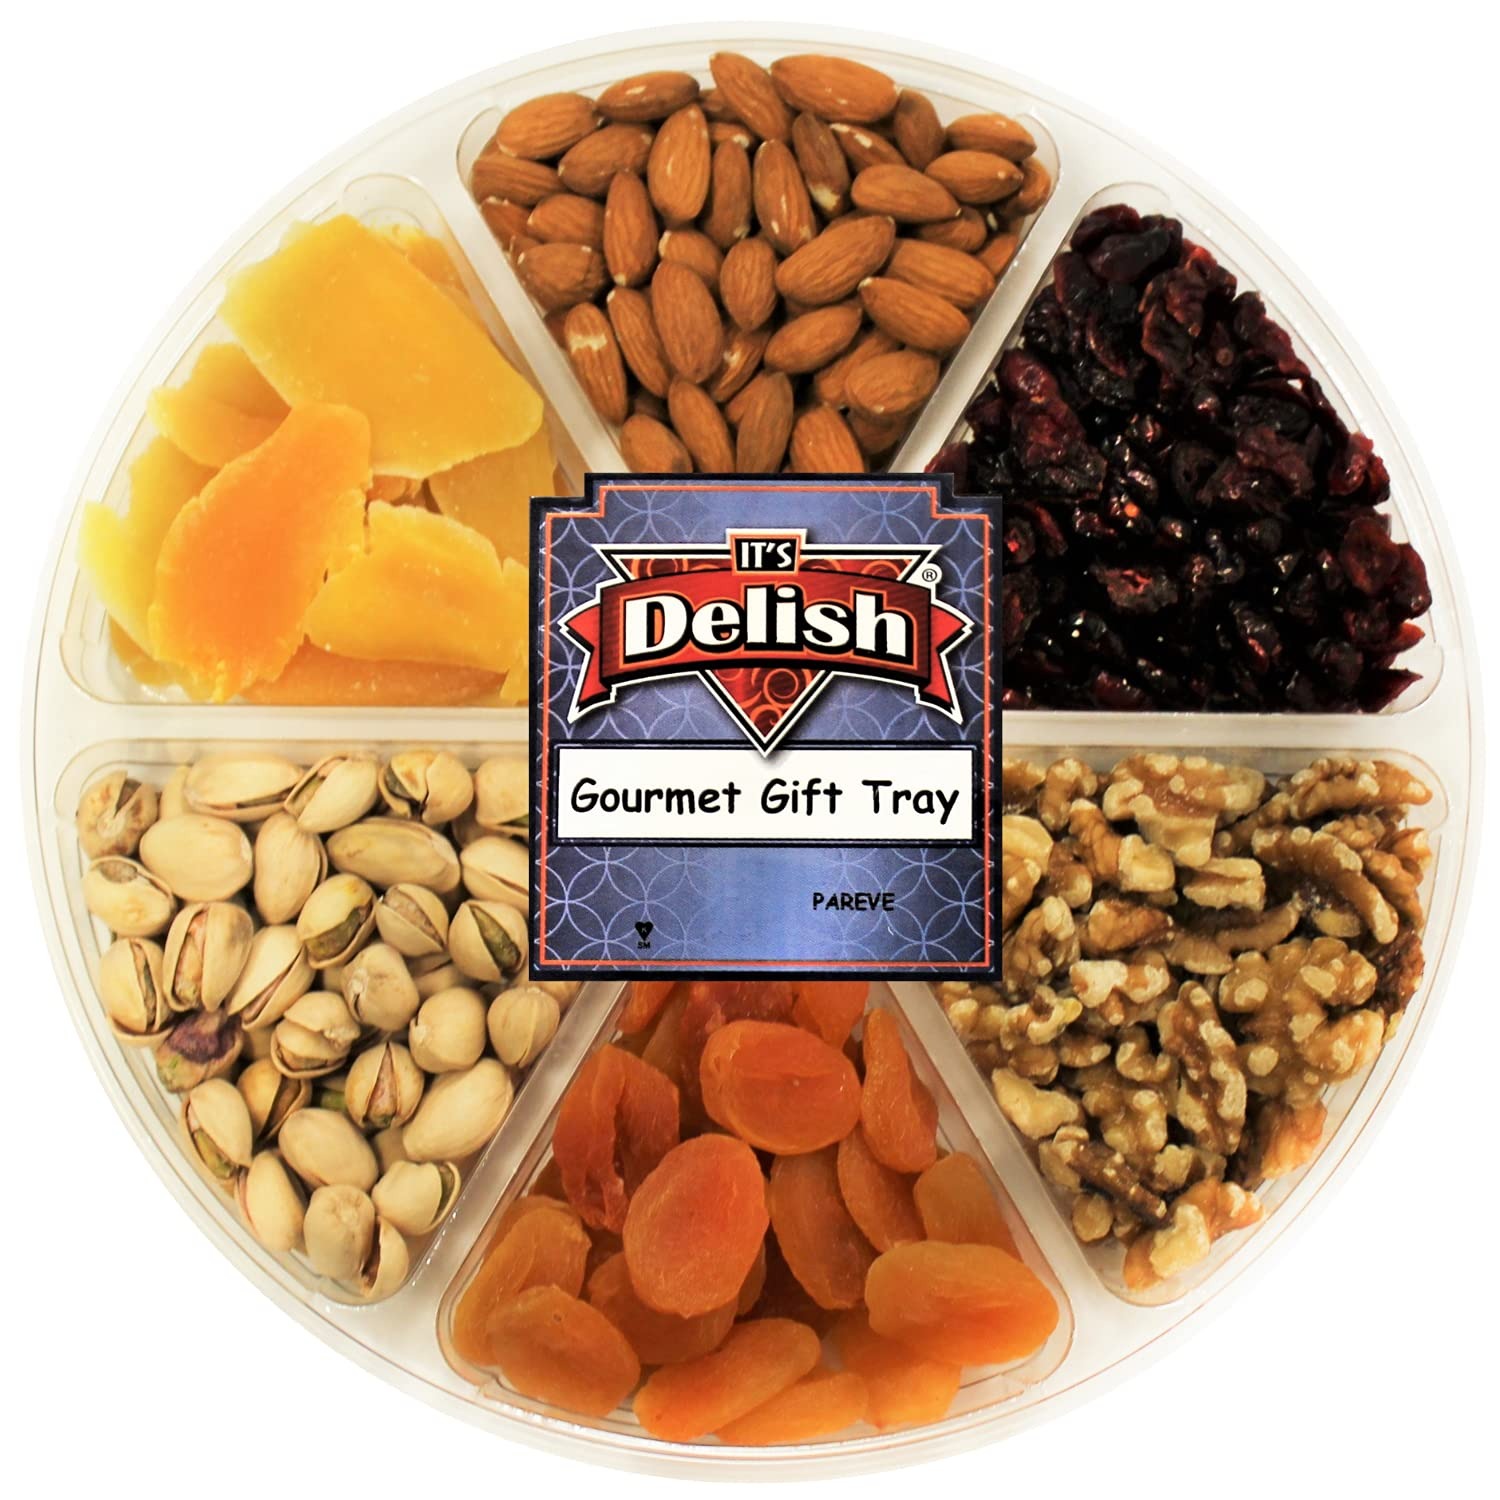
Item Name: Gourmet Raw Nuts & Dried Fruit Assortment Gift Tray 6-Pt by It's Delish – Large Healthy Gift Box for Christmas Events Fathers Mothers Day Family Parties Birthday Valentines Anniversary & Sympathy
Bullet Point 1: 🎁 DELICIOUS VARIETY RAW NUTS AND DRIED FRUITS – Do you want your gift to make the most lasting impression ever? Give a elegant assorted nuts gift basket of the most exquisite variety of nuts! Premium Quality Gourmet Gift Tray 6-Pt by It's Delish. An ingenious gift that will impress and excited all recipients!
Bullet Point 2: 🎁 PERFECT CLASSY GIFT – Large 22 Oz Gift Platter - Holds a variety of luscious Raw California Almonds, Raw Walnut Halves, Salted Pistachios, Dried Turkish Apricots, Dried Mango Slices, Dried Cranberries and treat for the holiday and any occasion, looks great tastes awesome.
Bullet Point 3: 🎁 BEST SELLING NEW GIFT BOX DESIGN – 6 section Variety Gifts Set Trays Perfect for all occasions and holidays, including an everyday Thank You gift, Father’s Day, your Thanksgiving table, or send as a token of sympathy, Christmas Parties, New Year Events, Mother Day, Friendship day, Sisters & Brothers, Gourmet Fruits gift sets by Its Delish brand.
Bullet Point 4: 🎁 WHAT A SURPRISE! – Treat your loved ones and acquaintances with this platter of addictive goodness. Our designers have chosen to encase this fruit and nut gift baskets in a contemporary round shaped container featuring six sections. These gift of nuts will relay your message to your recipient in the most articulate manner.
Bullet Point 5: 🎁 QUALITY & KOSHER – This is a different gift that will impress and excite all recipients! Certified OU Kosher Parve Non-Dairy, Vegan Made in the USA Order from the factory direct! All nuts that made it into this gift tray were hand selected for quality and freshness. The resulting ensemble is a delightful variety of gourmet treats that will please the most discerning pallet.
Product Description: <p></p><b> Gourmet Healthy Fruit & Nut Assortment Gift Tray 6-Pt by It's Delish </b><br><br> It's always a pleasure to receive, it's heartwarming. To give is an honor. Its Delish created a gourmet assortment of delights that will surely be a pleasure to give and of course to get. Holds a variety of luscious treats for the holiday and any occasion - looks great tastes awesome. They"ll be appreciated by family, guests, and hosts, at birthday parties or an anniversary, for the holidays, get well wishes, housewarming gift, sympathy or just to say 'thank you'. They will savor the gift and appreciate the gesture! Since we are the factory, we can assure you that these are fresh and delicious. Bon appetit!</p><p></p> The 6-section variety gift tray includes<p></p>🎁 Delicious Turkish Apricots<p></p>🎁 Dried Sweet Mango Slices<p></p>🎁 Delicious Dried Cranberries <p></p>🎁 Raw California Almonds<p></p> 🎁 Raw Walnut Halves<p></p> 🎁 Salted Pistachios<p></p>What a great selection! Think ahead and order now! <p><br><b>About It's Delish!</b><br><br>It's Delish was established in 1992 and is located in North Hollywood, California. It's Delish is a food manufacturer and distributor who produces over 500 gourmet food products including licorice, sour belts, taffies, caramels, Jordan almonds, chocolates, nuts, fruits, trail mixes, spices, and the spice blends. It's Delish also produces organics and all natural products. We give you the opportunity to order from the factory direct!<br><br>It’s Delish! prides itself on the four pillars that are at the foundation of everything we do.<br><br>Innovation Quality Value Service
Value: 1.0
Unit: Count

Price: 38.99